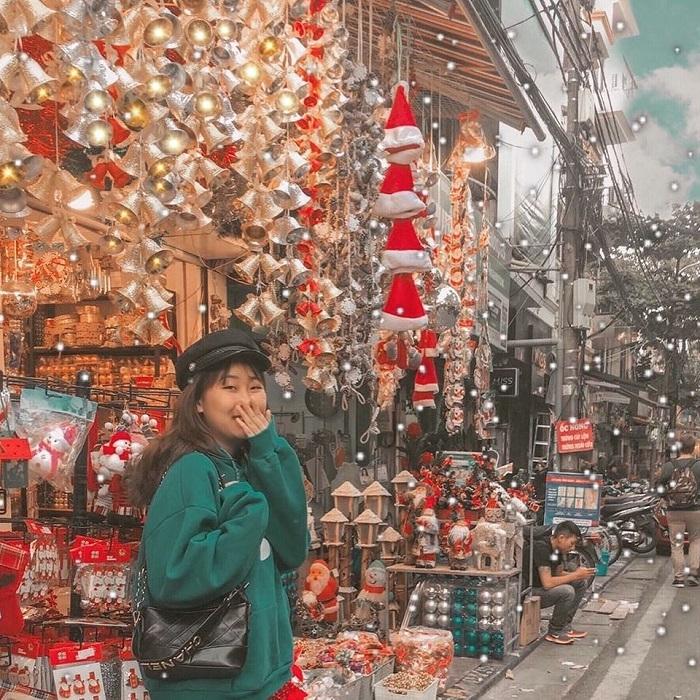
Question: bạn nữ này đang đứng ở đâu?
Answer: ở trước cửa hàng bán đồ noel